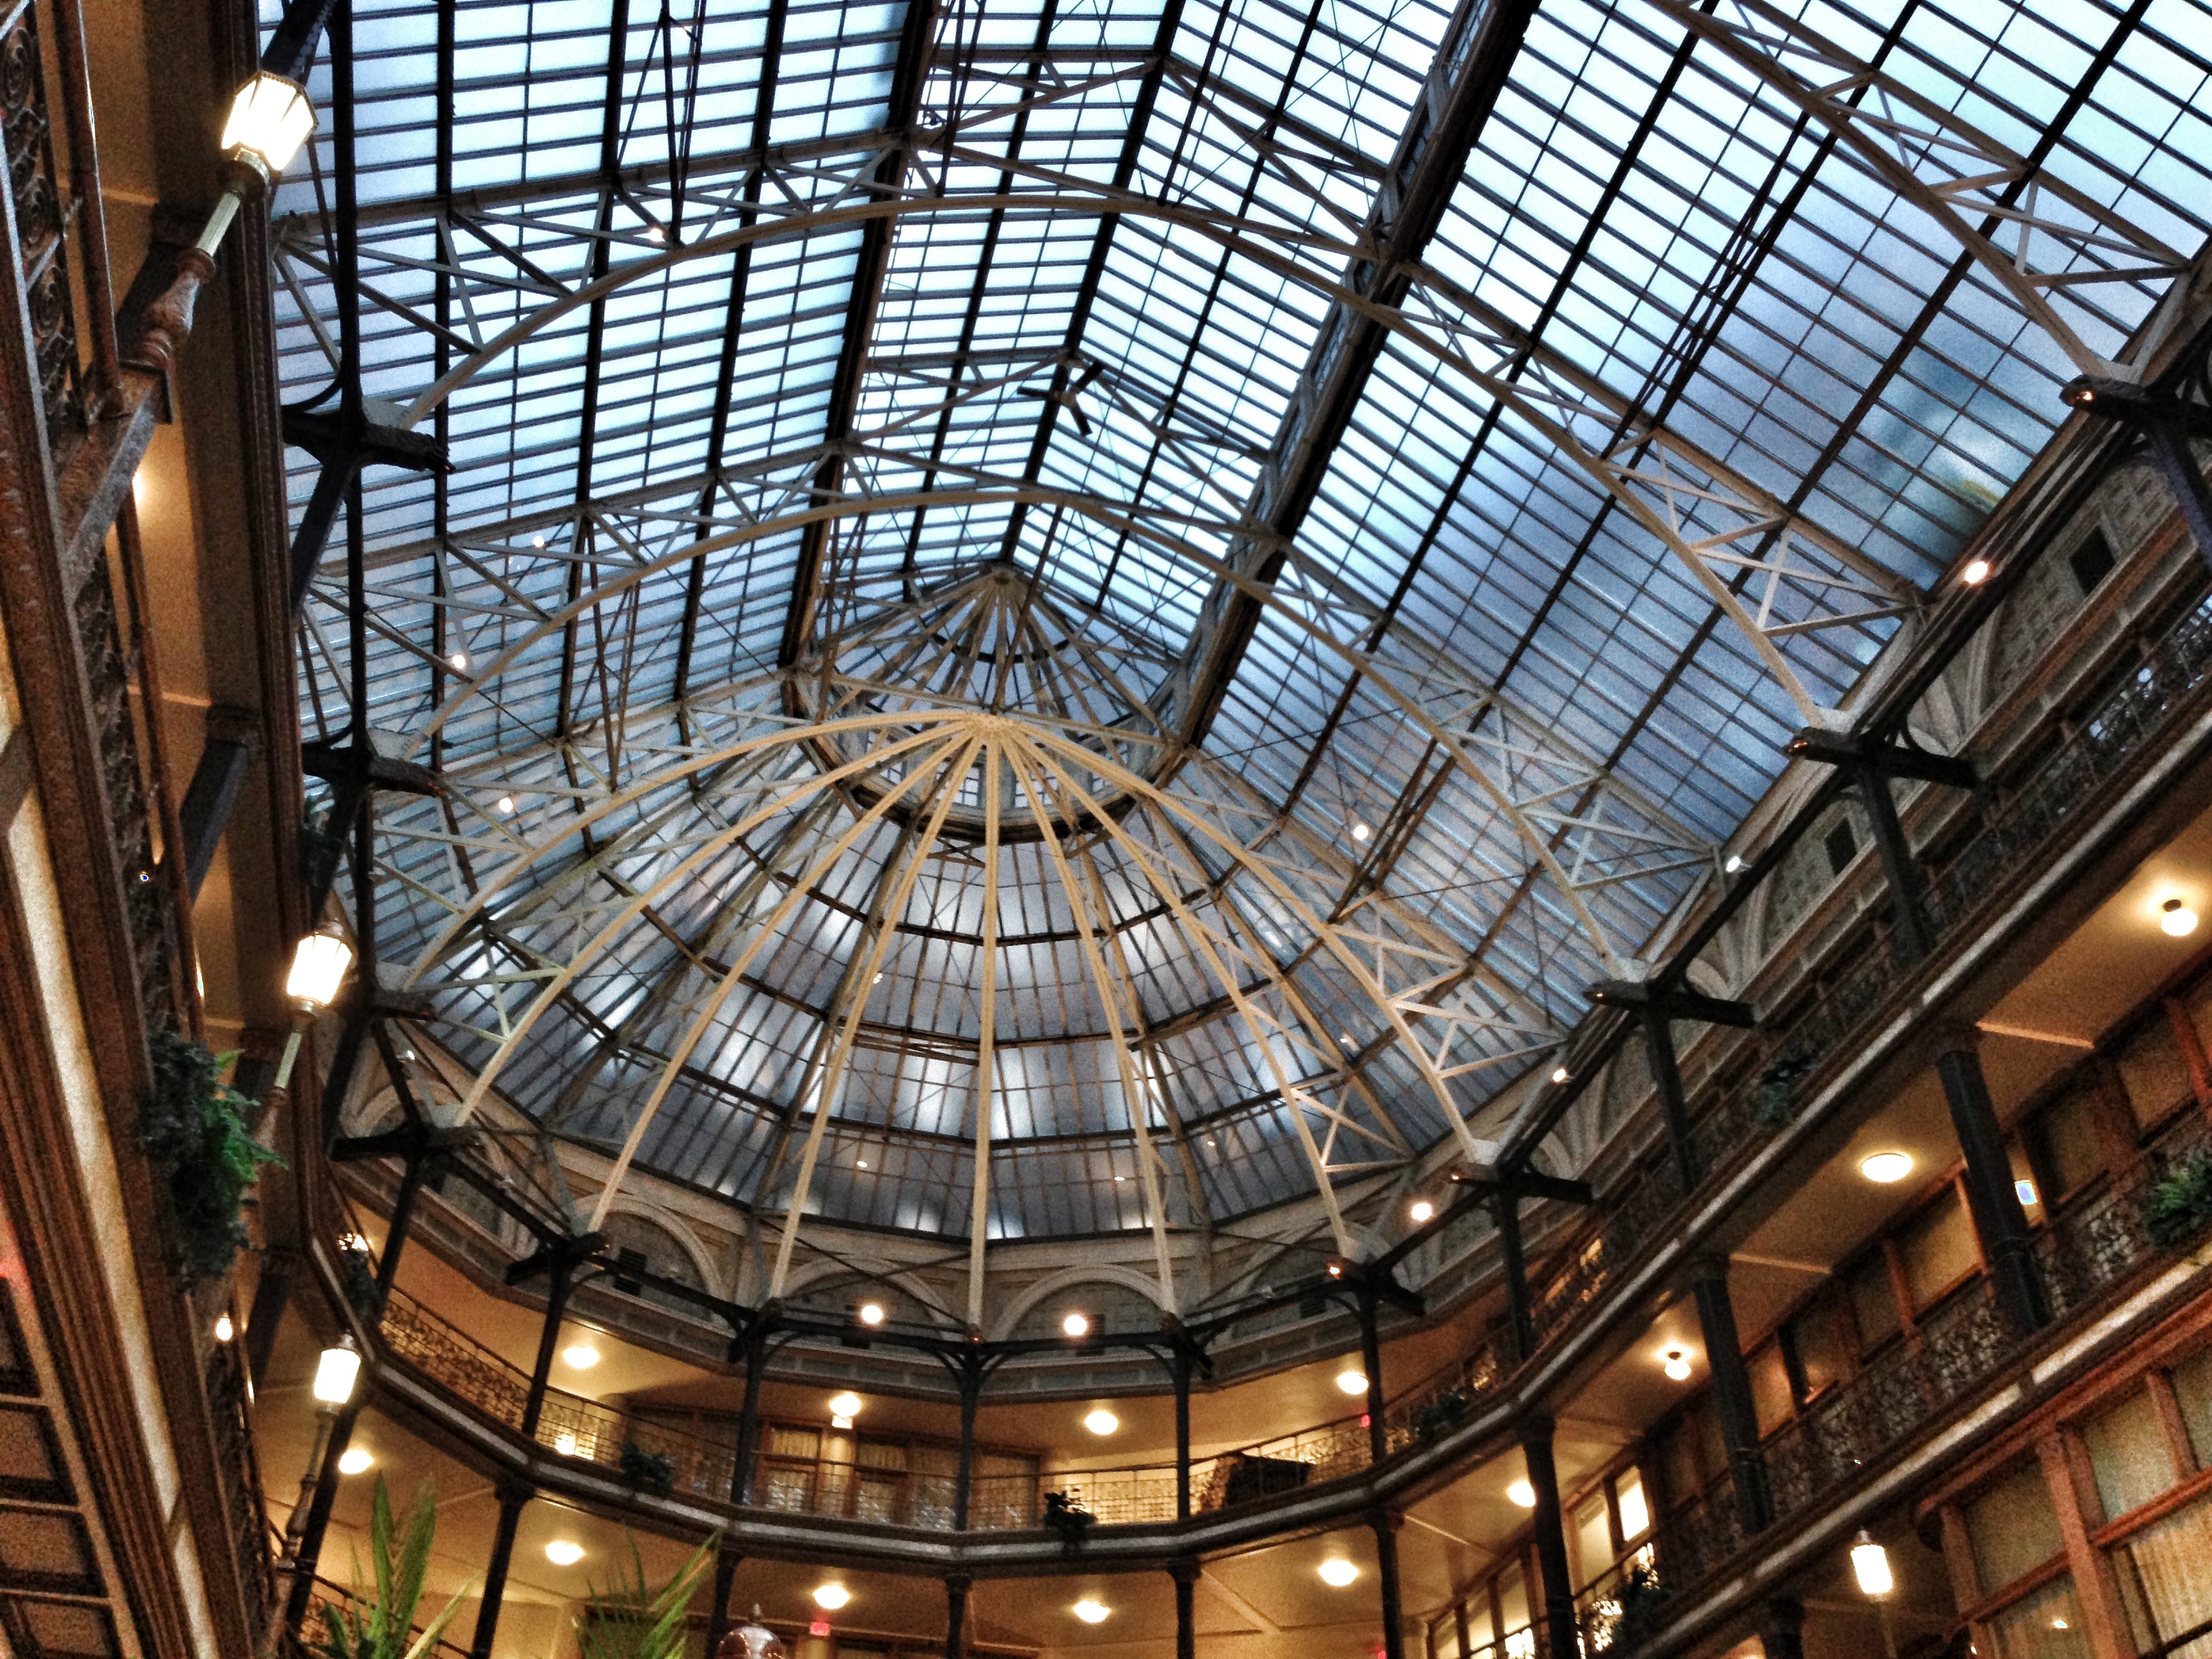
architecture, building, facade, symmetry, tourist attraction, dome, raildog, daylighting